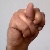
The image shows a hand gesture representing the letter 'N' in Indian Sign Language.